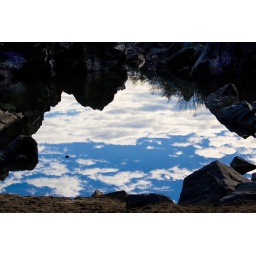
sky in the ground